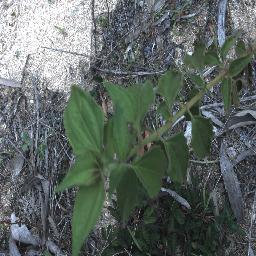
Label: siam_weed